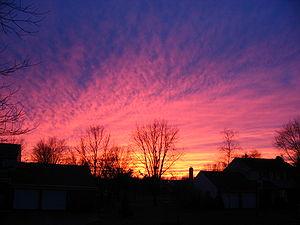
Coucher de soleil à Harleysville, en Pennsylvanie. Photo prise le 14 janvier 2005 par Andrew Crouthamel.